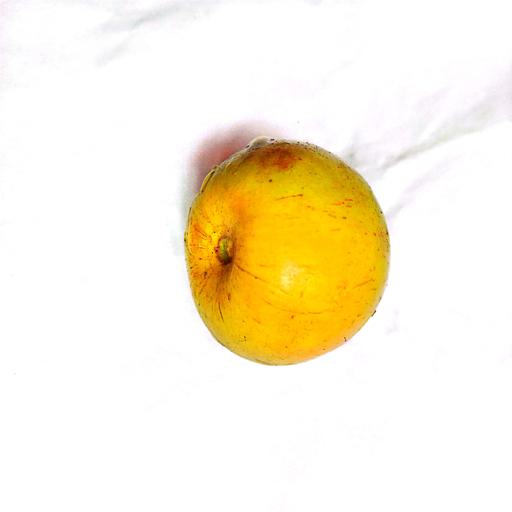
Label: healthy